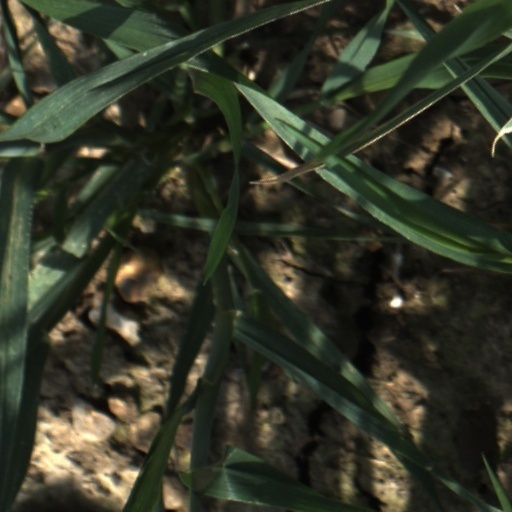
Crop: wheat